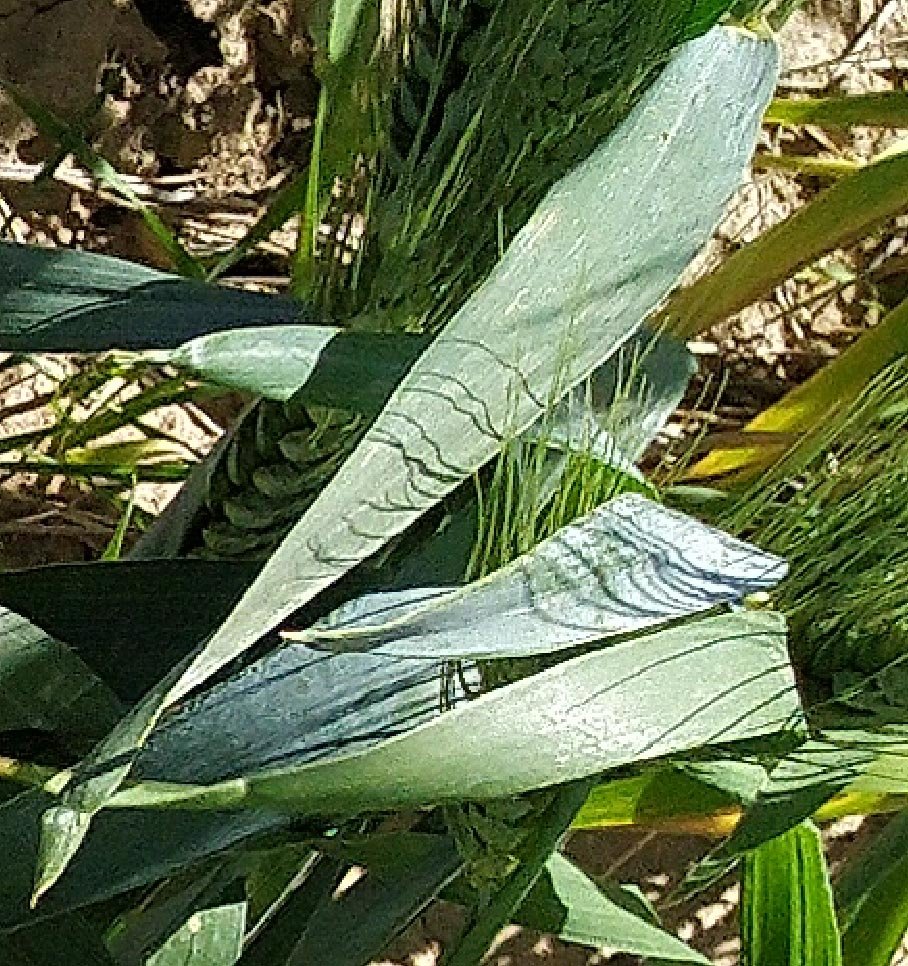
Label: Wheat___Healthy